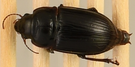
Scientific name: Euryderus grossus
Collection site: Central Plains Experimental Range NEON (CPER), plot CPER_003